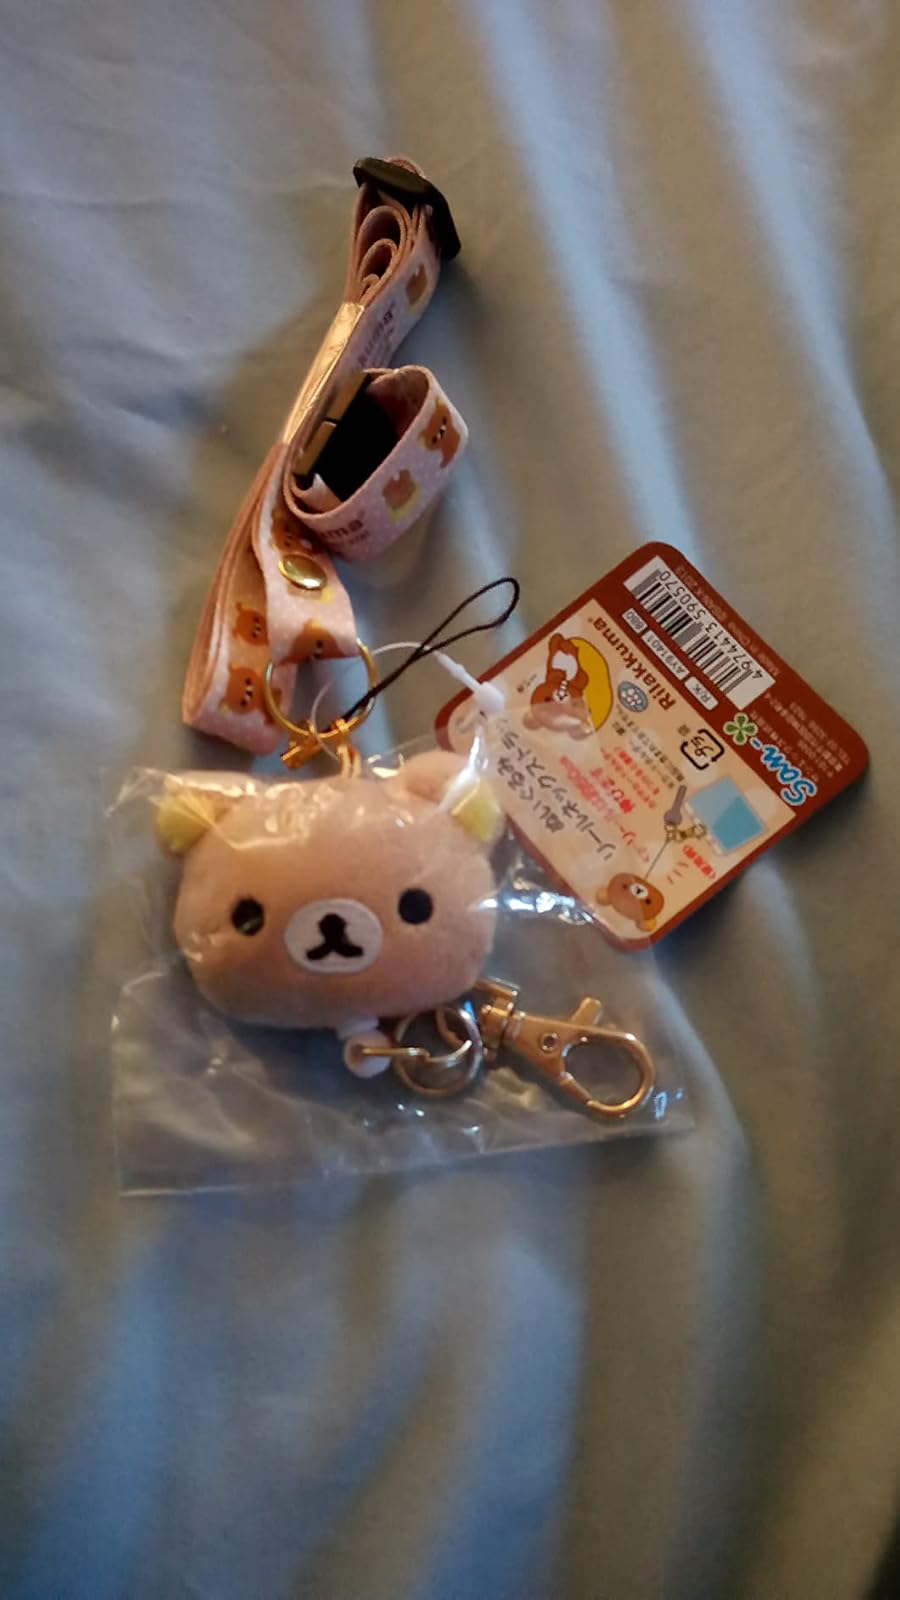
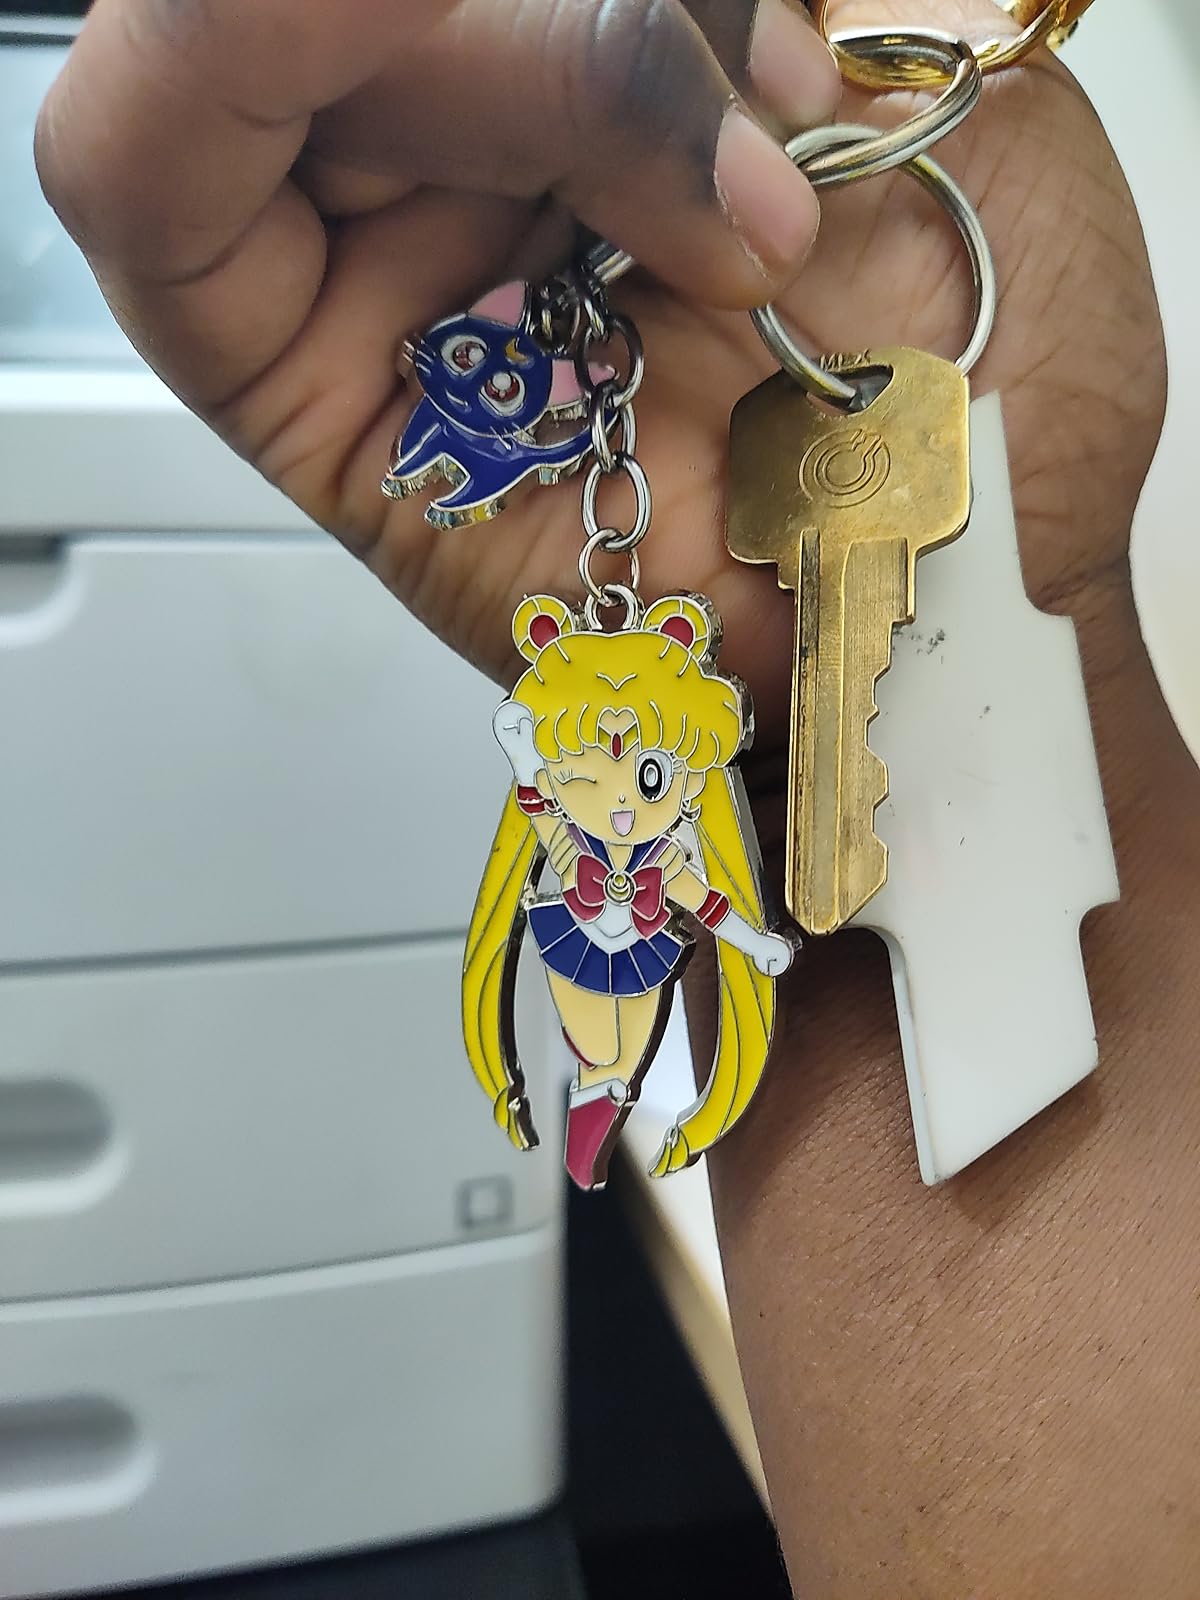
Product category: accessories_keychain
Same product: no